Beverly Eckert

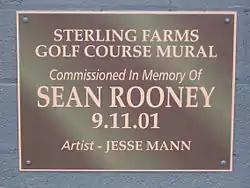
Plaque at the mural at Glenbrook train station

Eckert became a leading activist among 9/11 victims' families, joining with others in lobbying for creation of the 9/11 Commission, improvements to national security, and for creation of a memorial at the World Trade Center site. In pressing federal elected officials to do a better job in protecting Americans from terrorism, she was among a number of 9/11 victims' family members active in pressing for sweeping reforms of U.S. intelligence. She also spoke in opposition to the wars in Iraq and Afghanistan.